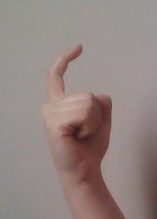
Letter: ra